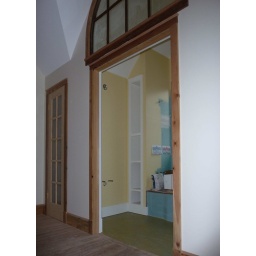
I found a 2nd-hand cast-iron bathtub for $40... in blue ... and I decided to work with it.